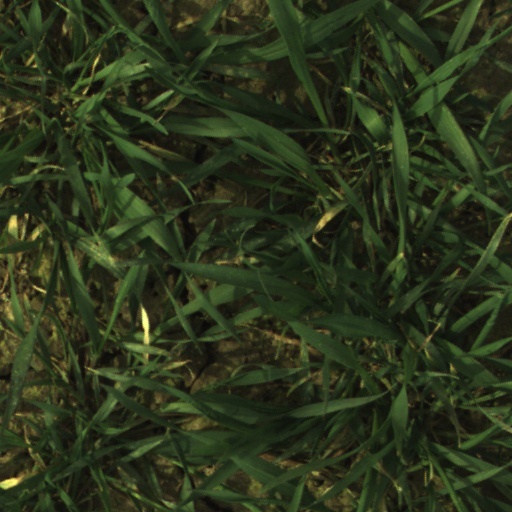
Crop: wheat